Philomathean Society

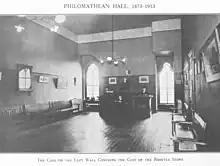
Philomathean Society meeting room, circa 1913.

In 1858, the Society published the first complete English translation of the Rosetta Stone. The work was performed solely by three undergraduate members, Charles R. Hale, S. Huntington Jones, and Henry Morton. The translation quickly sold out two editions and was internationally hailed as a monumental work of scholarship. In 1988, the British Museum bestowed the honor of including the Philomathean Rosetta Stone Report in its select bibliography of the most important works ever published on the Rosetta Stone. The Philomathean Society maintains a full-scale cast of the stone in its meeting room, along with several original lithograph prints of the report.